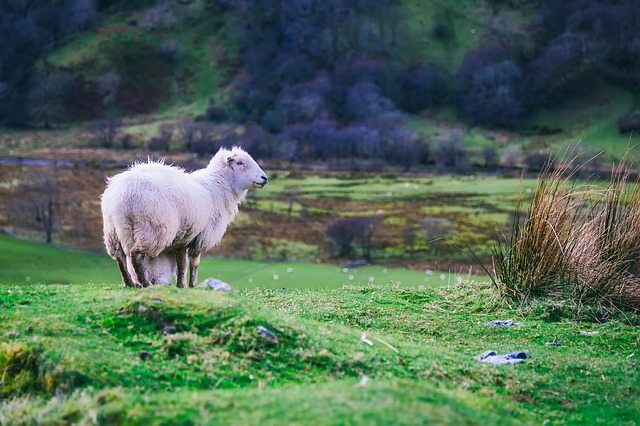
Label: pecora